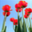
Label: tulip